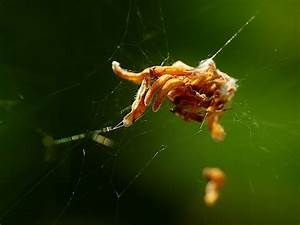
Label: ragno